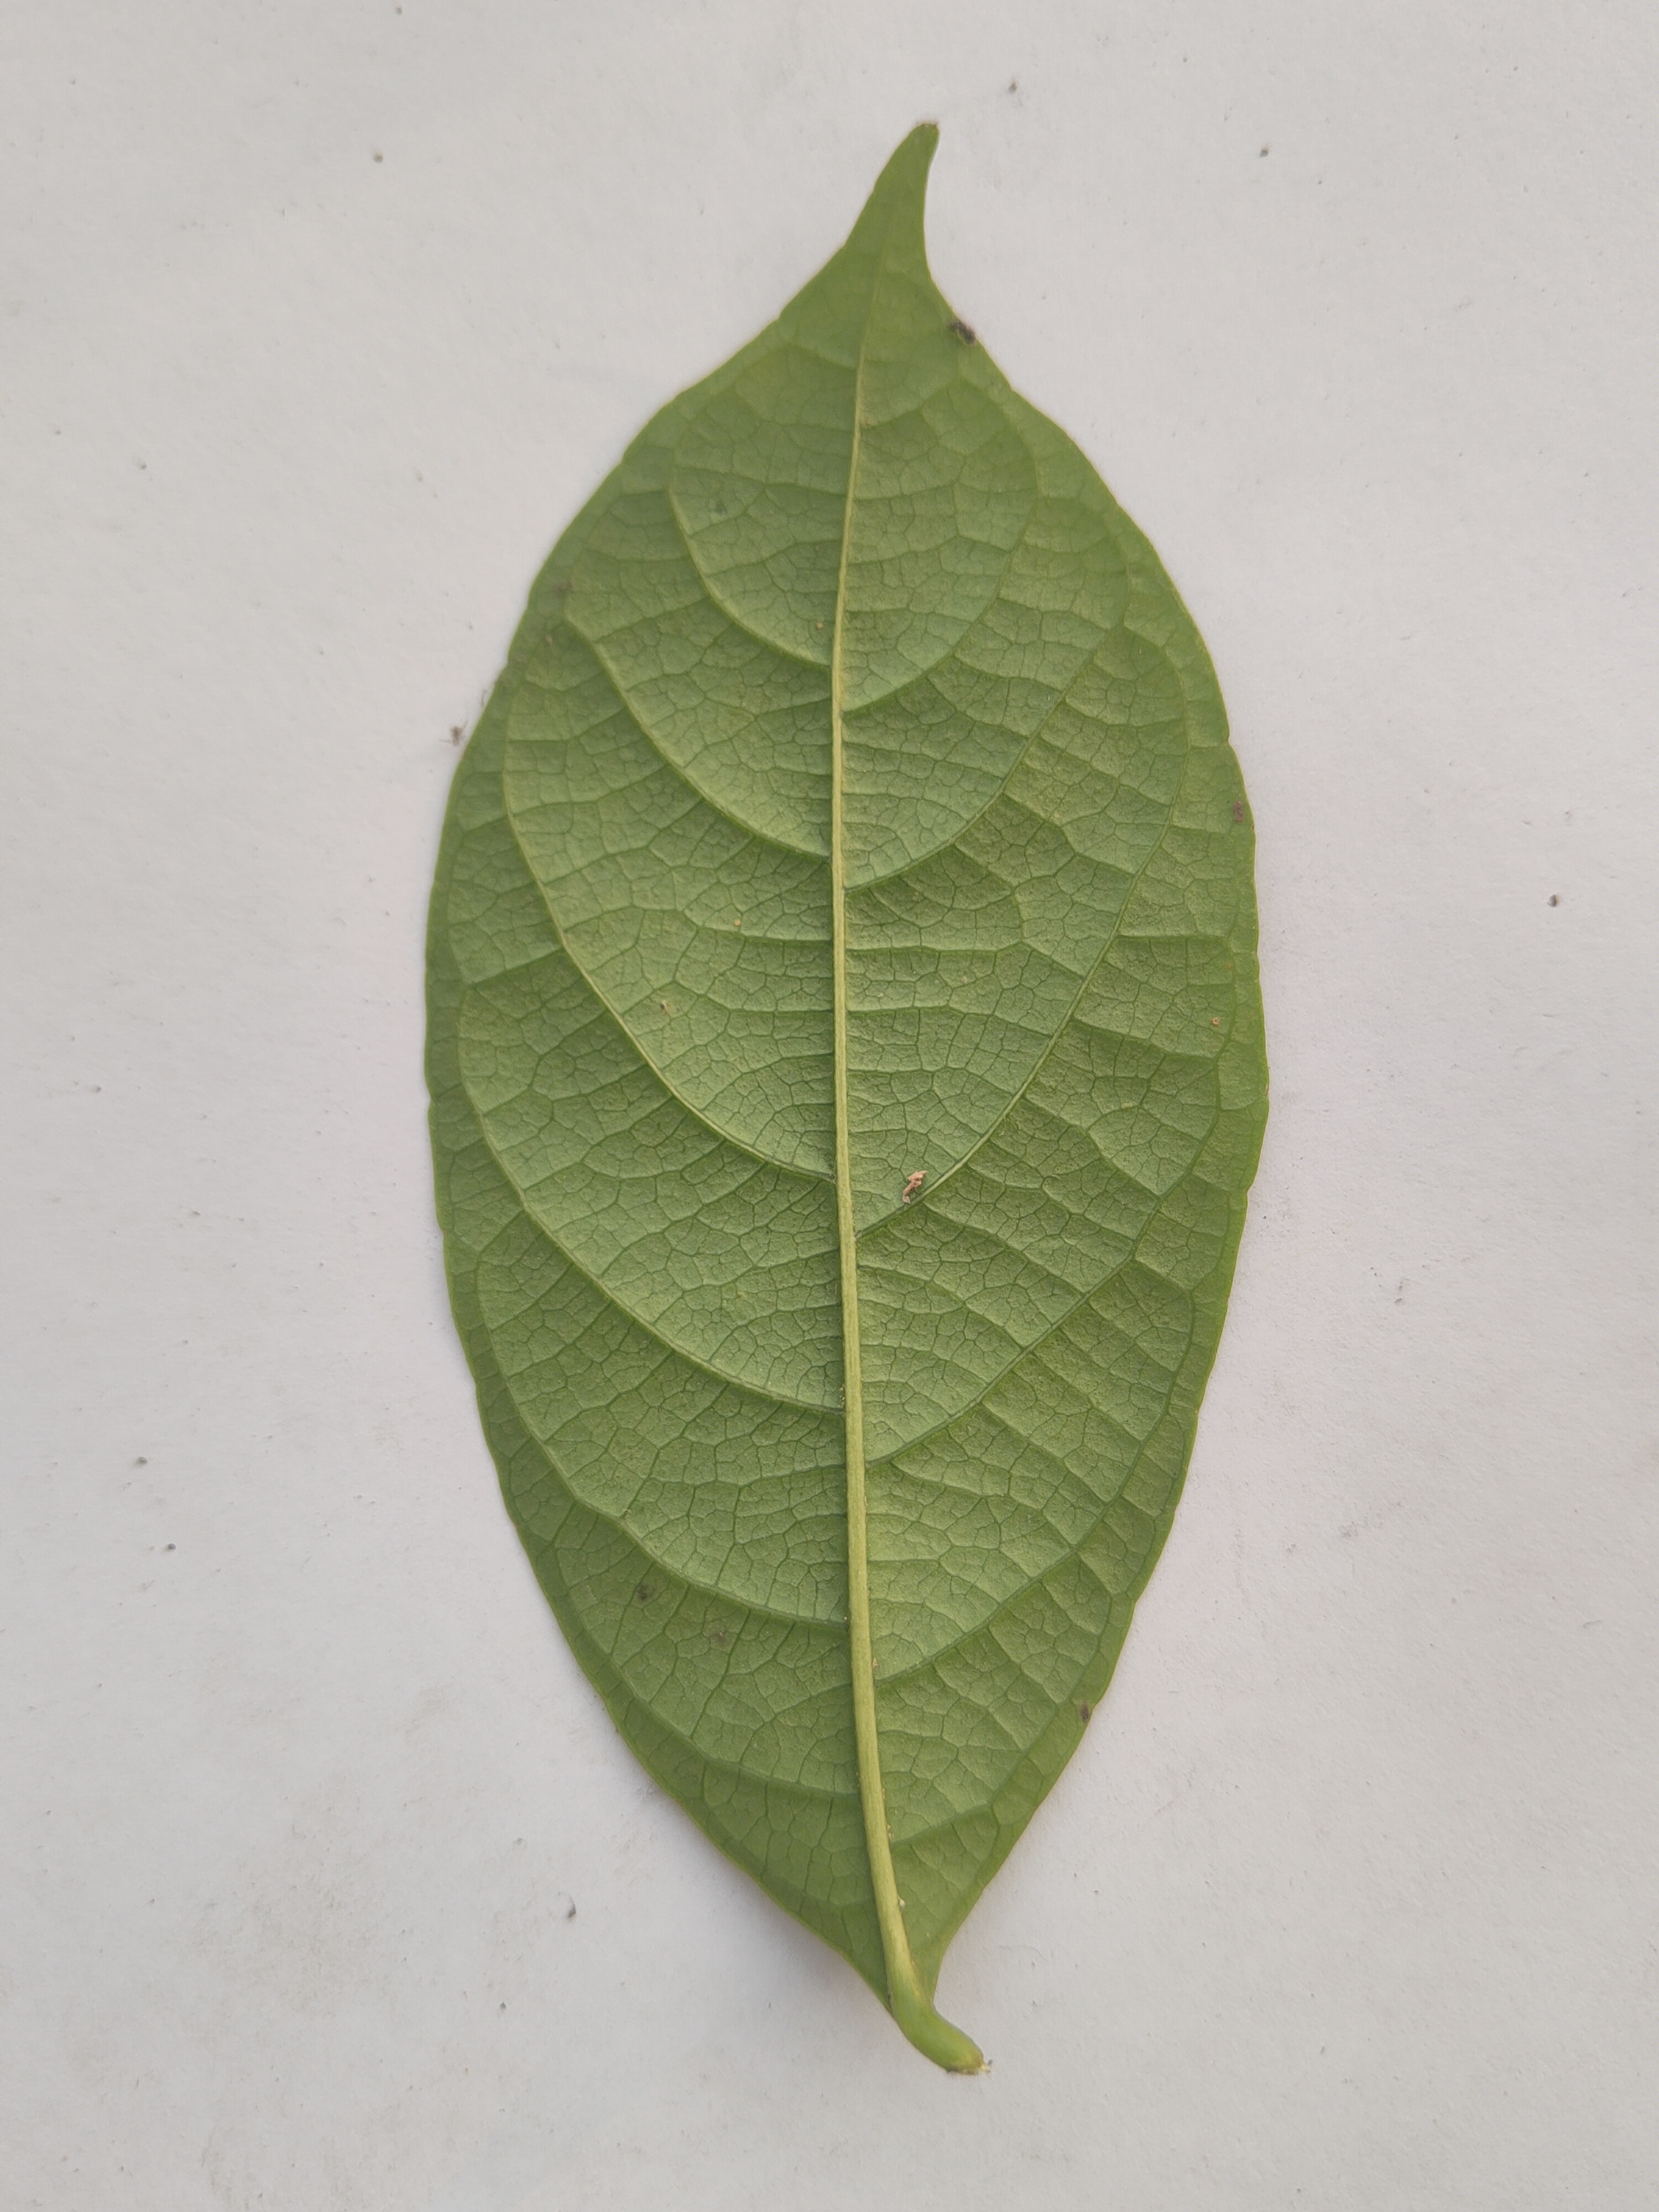
Leaf variety: Lotkon